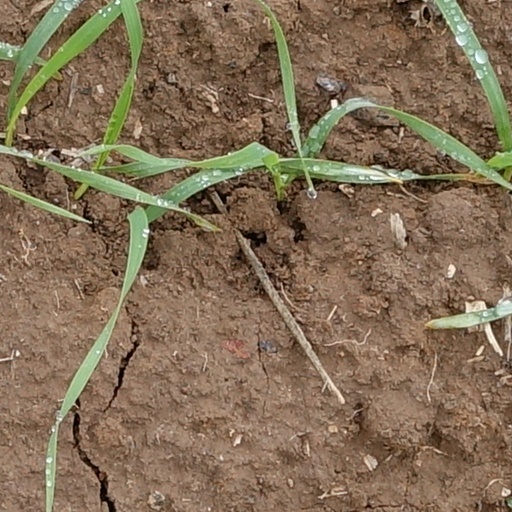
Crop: wheat